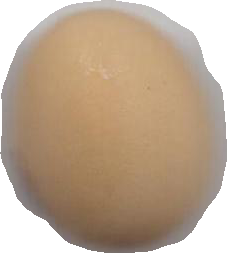
Variety: Anjasmoro